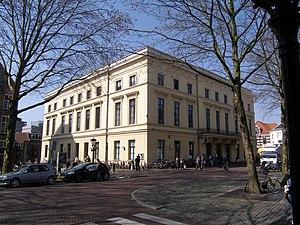
L'Utrechts Conservatorium est une École supérieure de musique située à Utrecht aux Pays-Bas et une unité de l'école d'art d'Utrecht. Le conservatoire a ouvert en 1875 et est l'un des plus anciens instituts de formation professionnelle des Pays-Bas. Depuis 1971, le conservatoire est situé dans l'ancienne salle de concert « Gebouw voor Kunsten en Wetenschappen » et dans l'ancien hôpital saint Joannes de Deo, les deux situés dans la même rue. En dehors de ces deux bâtiments, la Nederlandse Beiaardschool, est à Amersfoort, et est une unité de l'école.